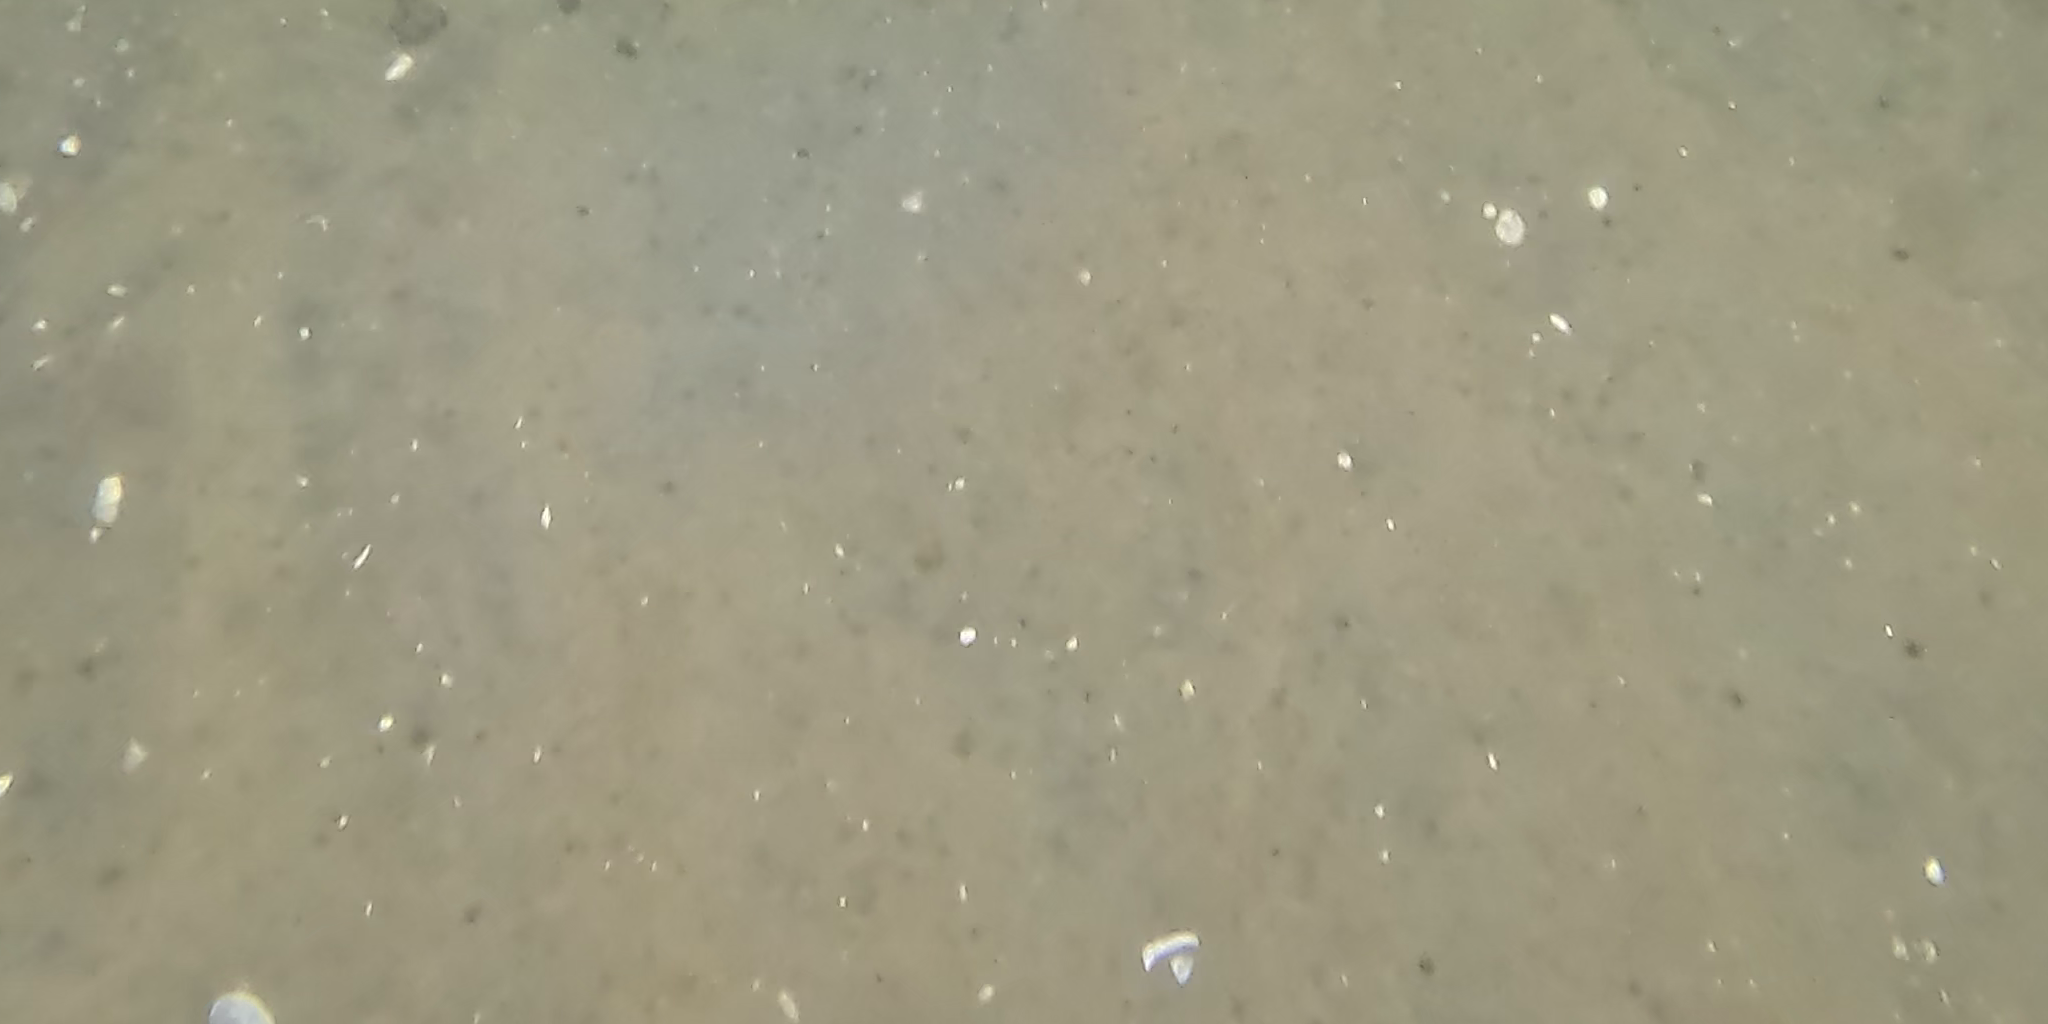
Seabed habitat: sand